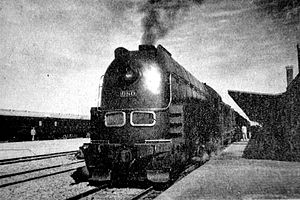
De 21 krav / De 21 punkter fremsættes
Tog fra den sydmanchuriske jernbane.
De 21 krav var en liste med krav, som den japanske regering fremsatte til den kinesiske regeringen for at legitimere Japans landvindinger i Kina under 1. verdenskrigs tidlige fase. Den daværende kinesiske regeringens manglende evne til at stå imod kravene var en stærkt medvirkende årsag til, at Fjerde maj-rørelsen udbrød fire år senere.